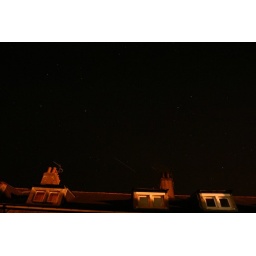
plaine over roof of house